Culture of Thalassery

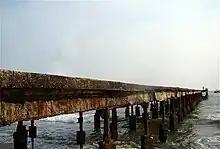
Kadal palam

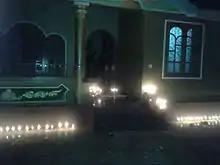
Chatayam celebrations (Birth anniversary of Shri Narayana Guru), is unique in Kannur and Thalassery wherein the natives light lamps in their houses, similar to Deepavali in reverence to the consecration of Jagannath temple on 13th February 1908 by Sri Narayana Guru

Thalassery is one of the major centres of Vadakkan Kalari. Kalari Payattu had a revival after a resurgence of public interest from Thalassery in 1920. A public protest was led by C V Narayanan Nair.